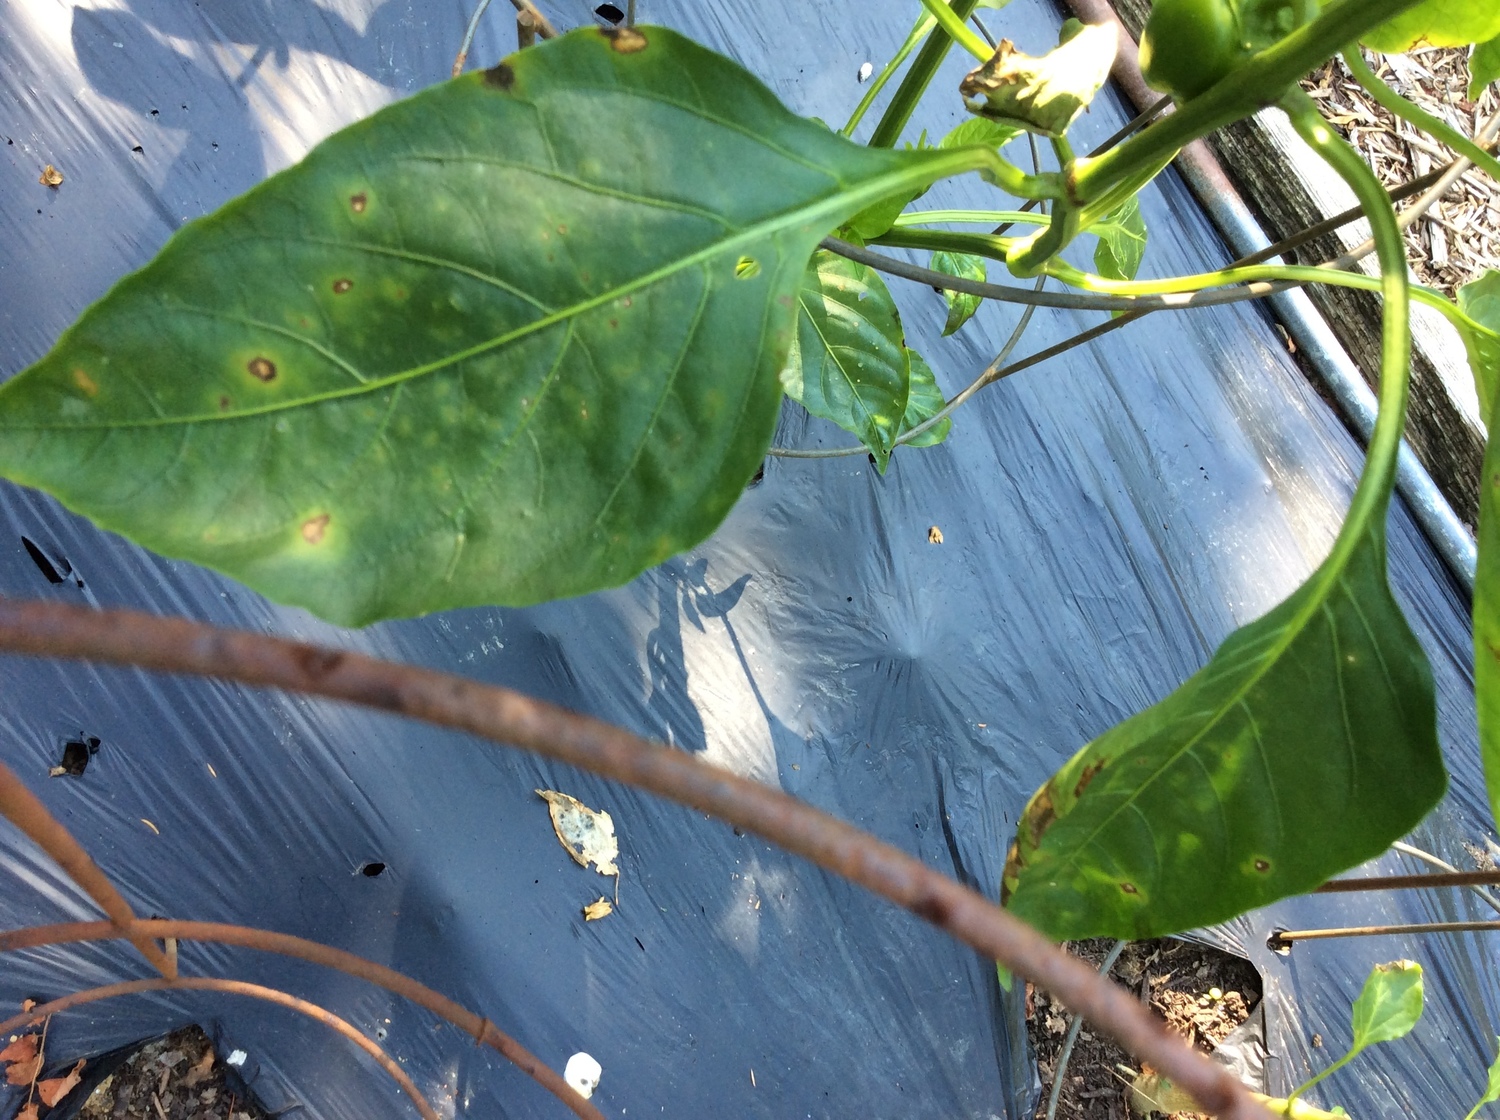
Labels: Bell_pepper leaf spot, Bell_pepper leaf spot